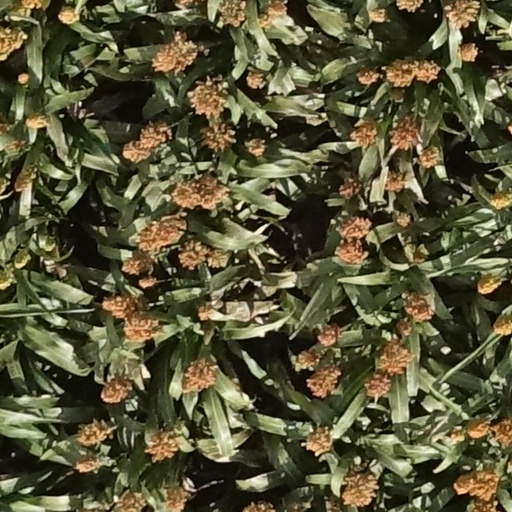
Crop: sorghum